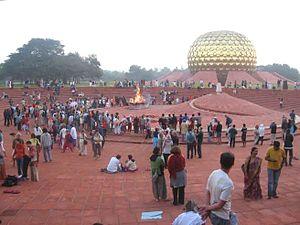
Auroviliens en face du Matrimandir lors du 46 ème anniversaire d'Auroville